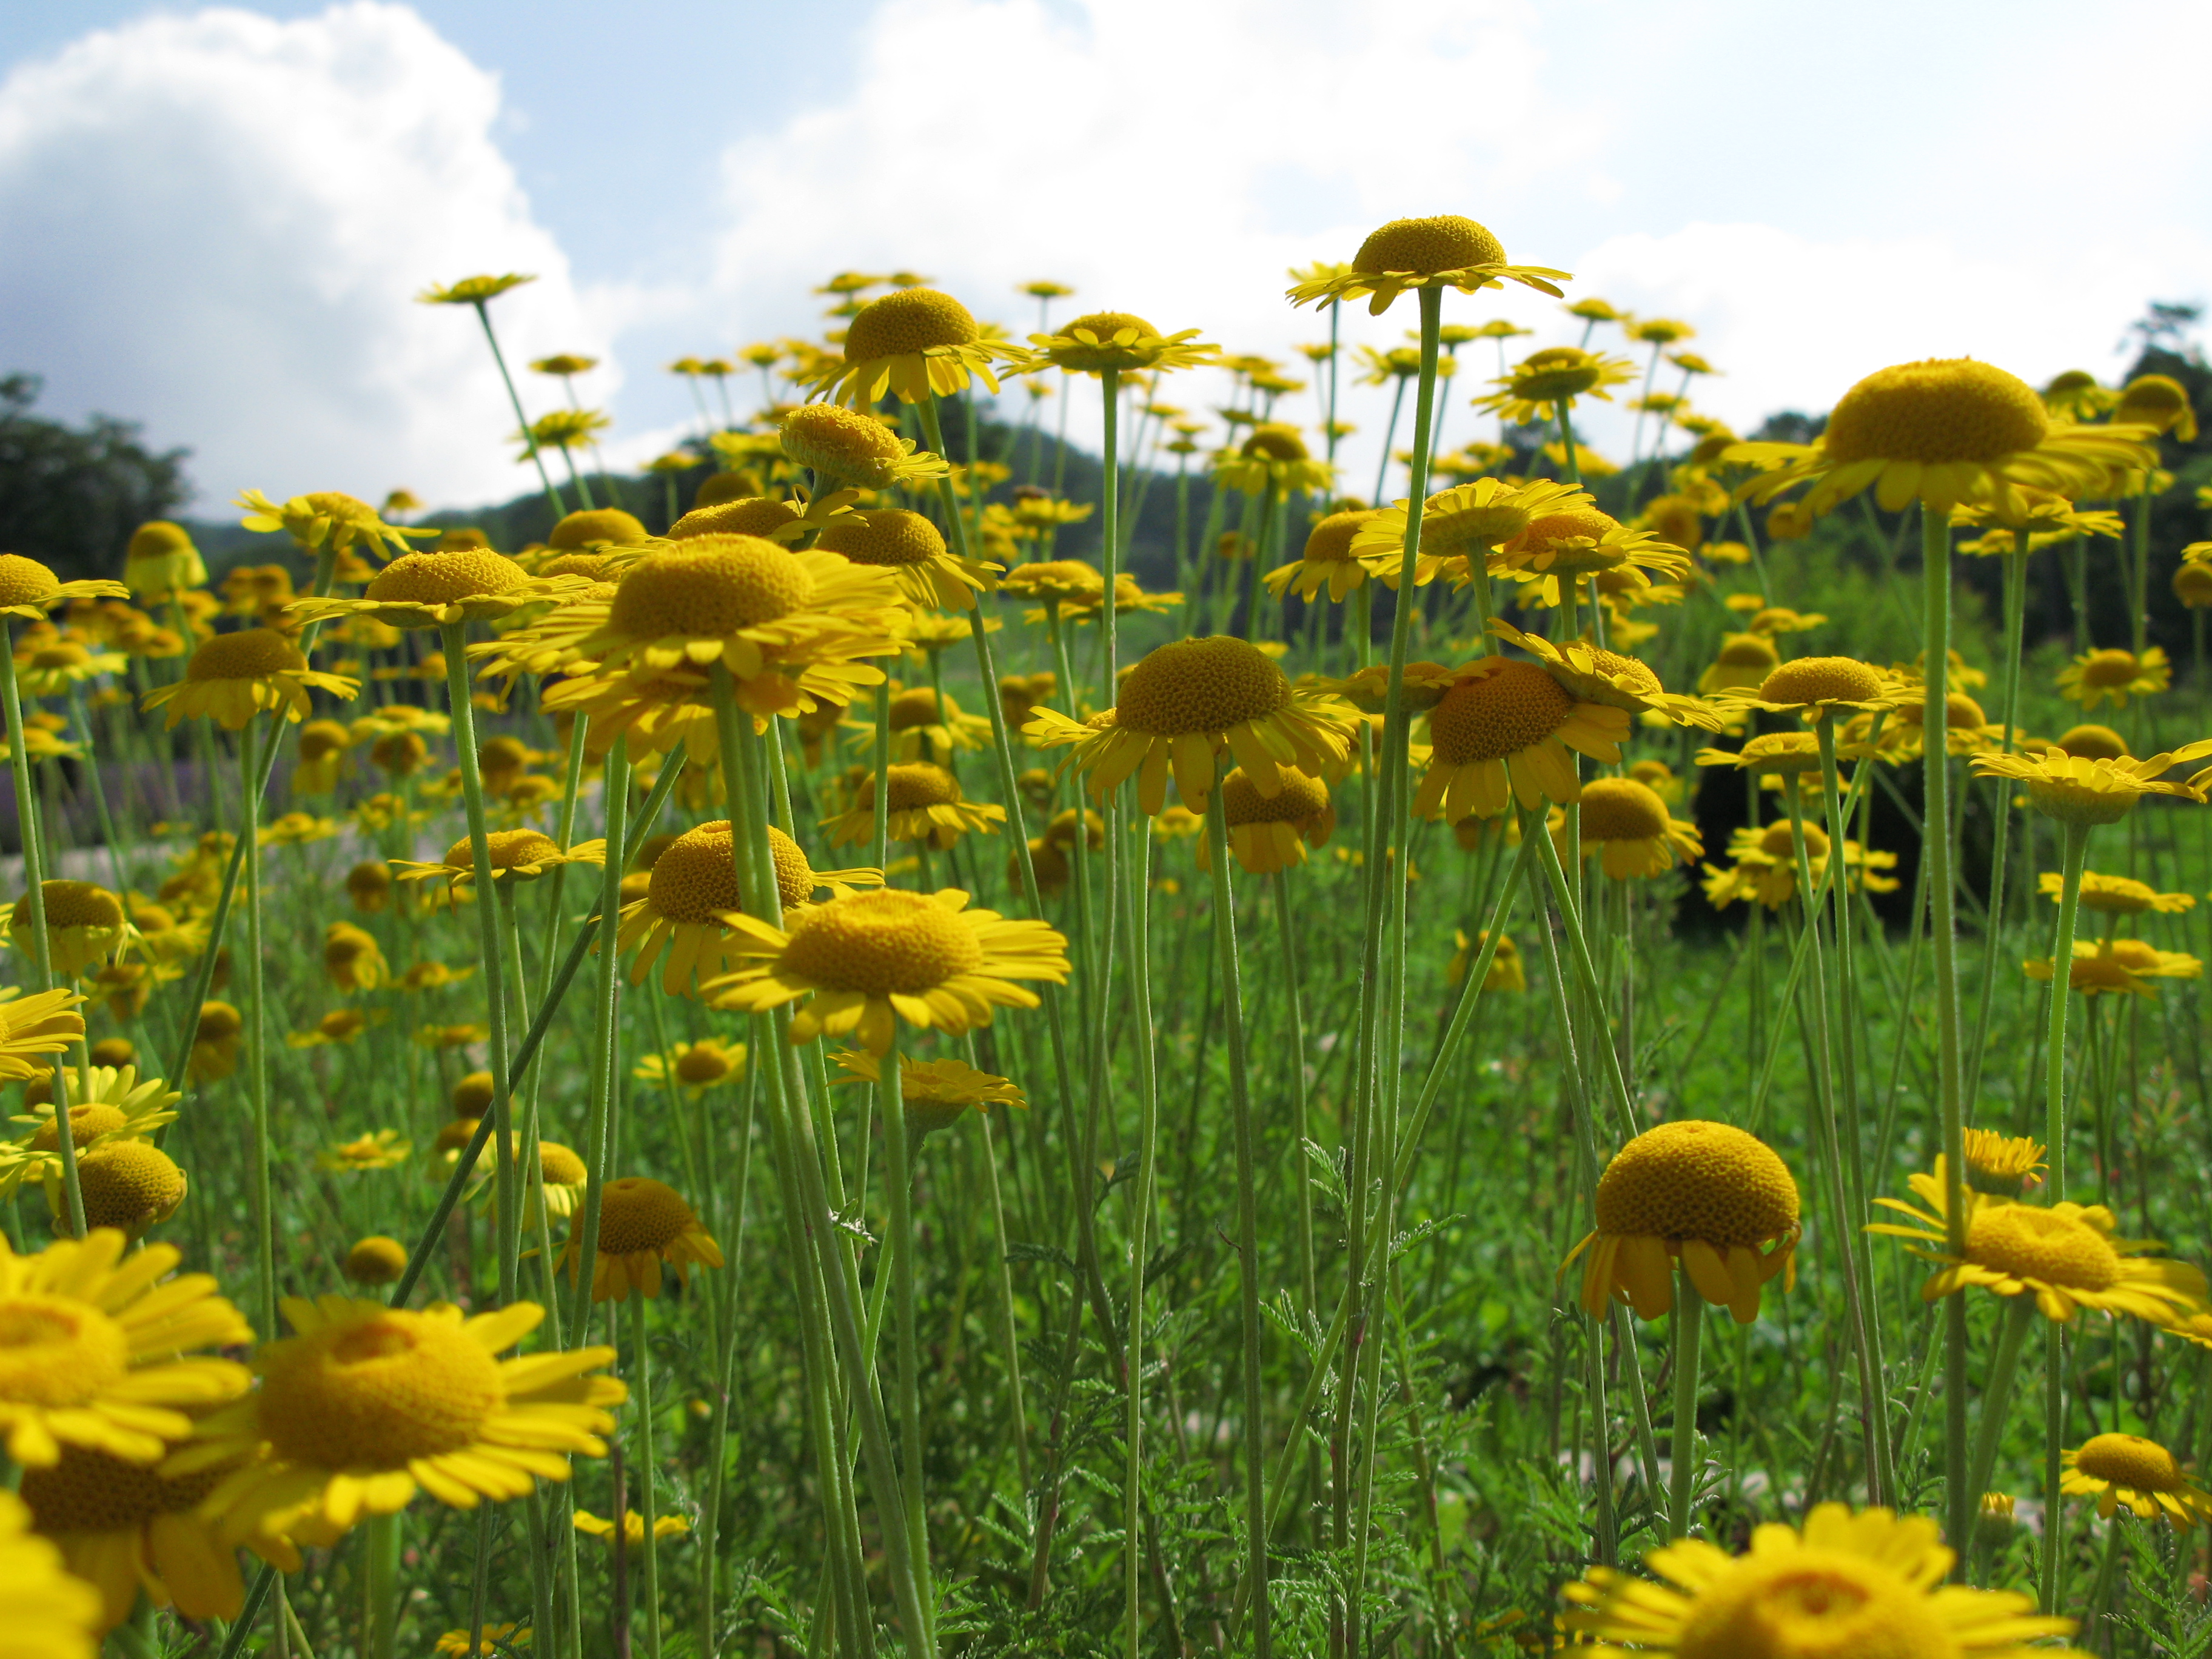
plant, field, meadow, prairie, flower, golden, high, yellow, plain, sunflower, wildflower, grassland, hires, ecosystem, marguerite, hi, res, g7, chamomile, dyers, anthemis, tinctoria, flowering plant, daisy family, land plant